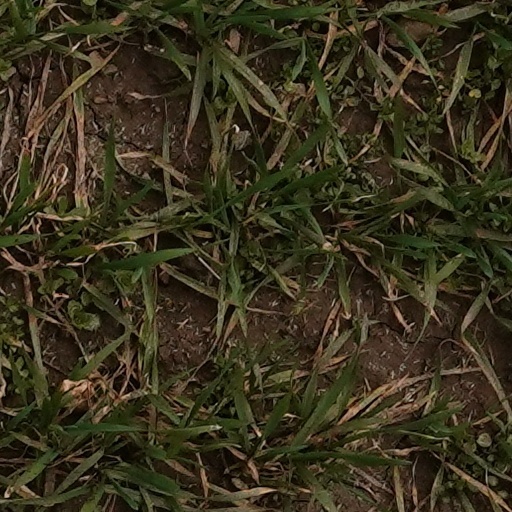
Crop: wheat